Luis Fernando Salazar Fernández

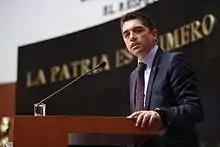
Salazar in 2016

Luis Fernando Salazar Fernández (born 18 November 1977) is a Mexican politician currently affiliated with the Morena; he previously was a member of the National Action Party (PAN). He was a senator for Coahuila in the 62nd and 63rd sessions of Congress and a federal deputy during the 64th Congress, representing Coahuila's fifth district.